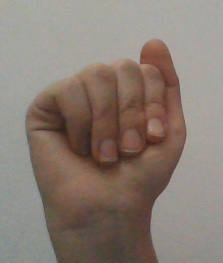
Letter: saad